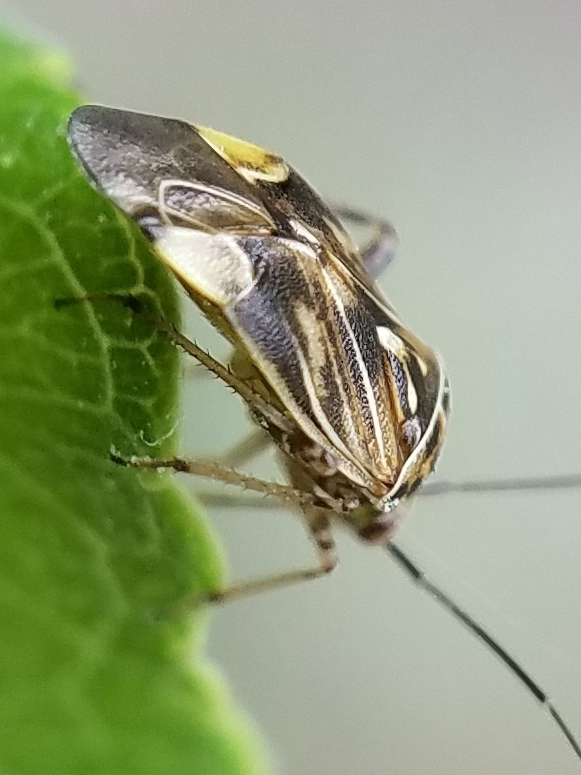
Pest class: lygus_bug